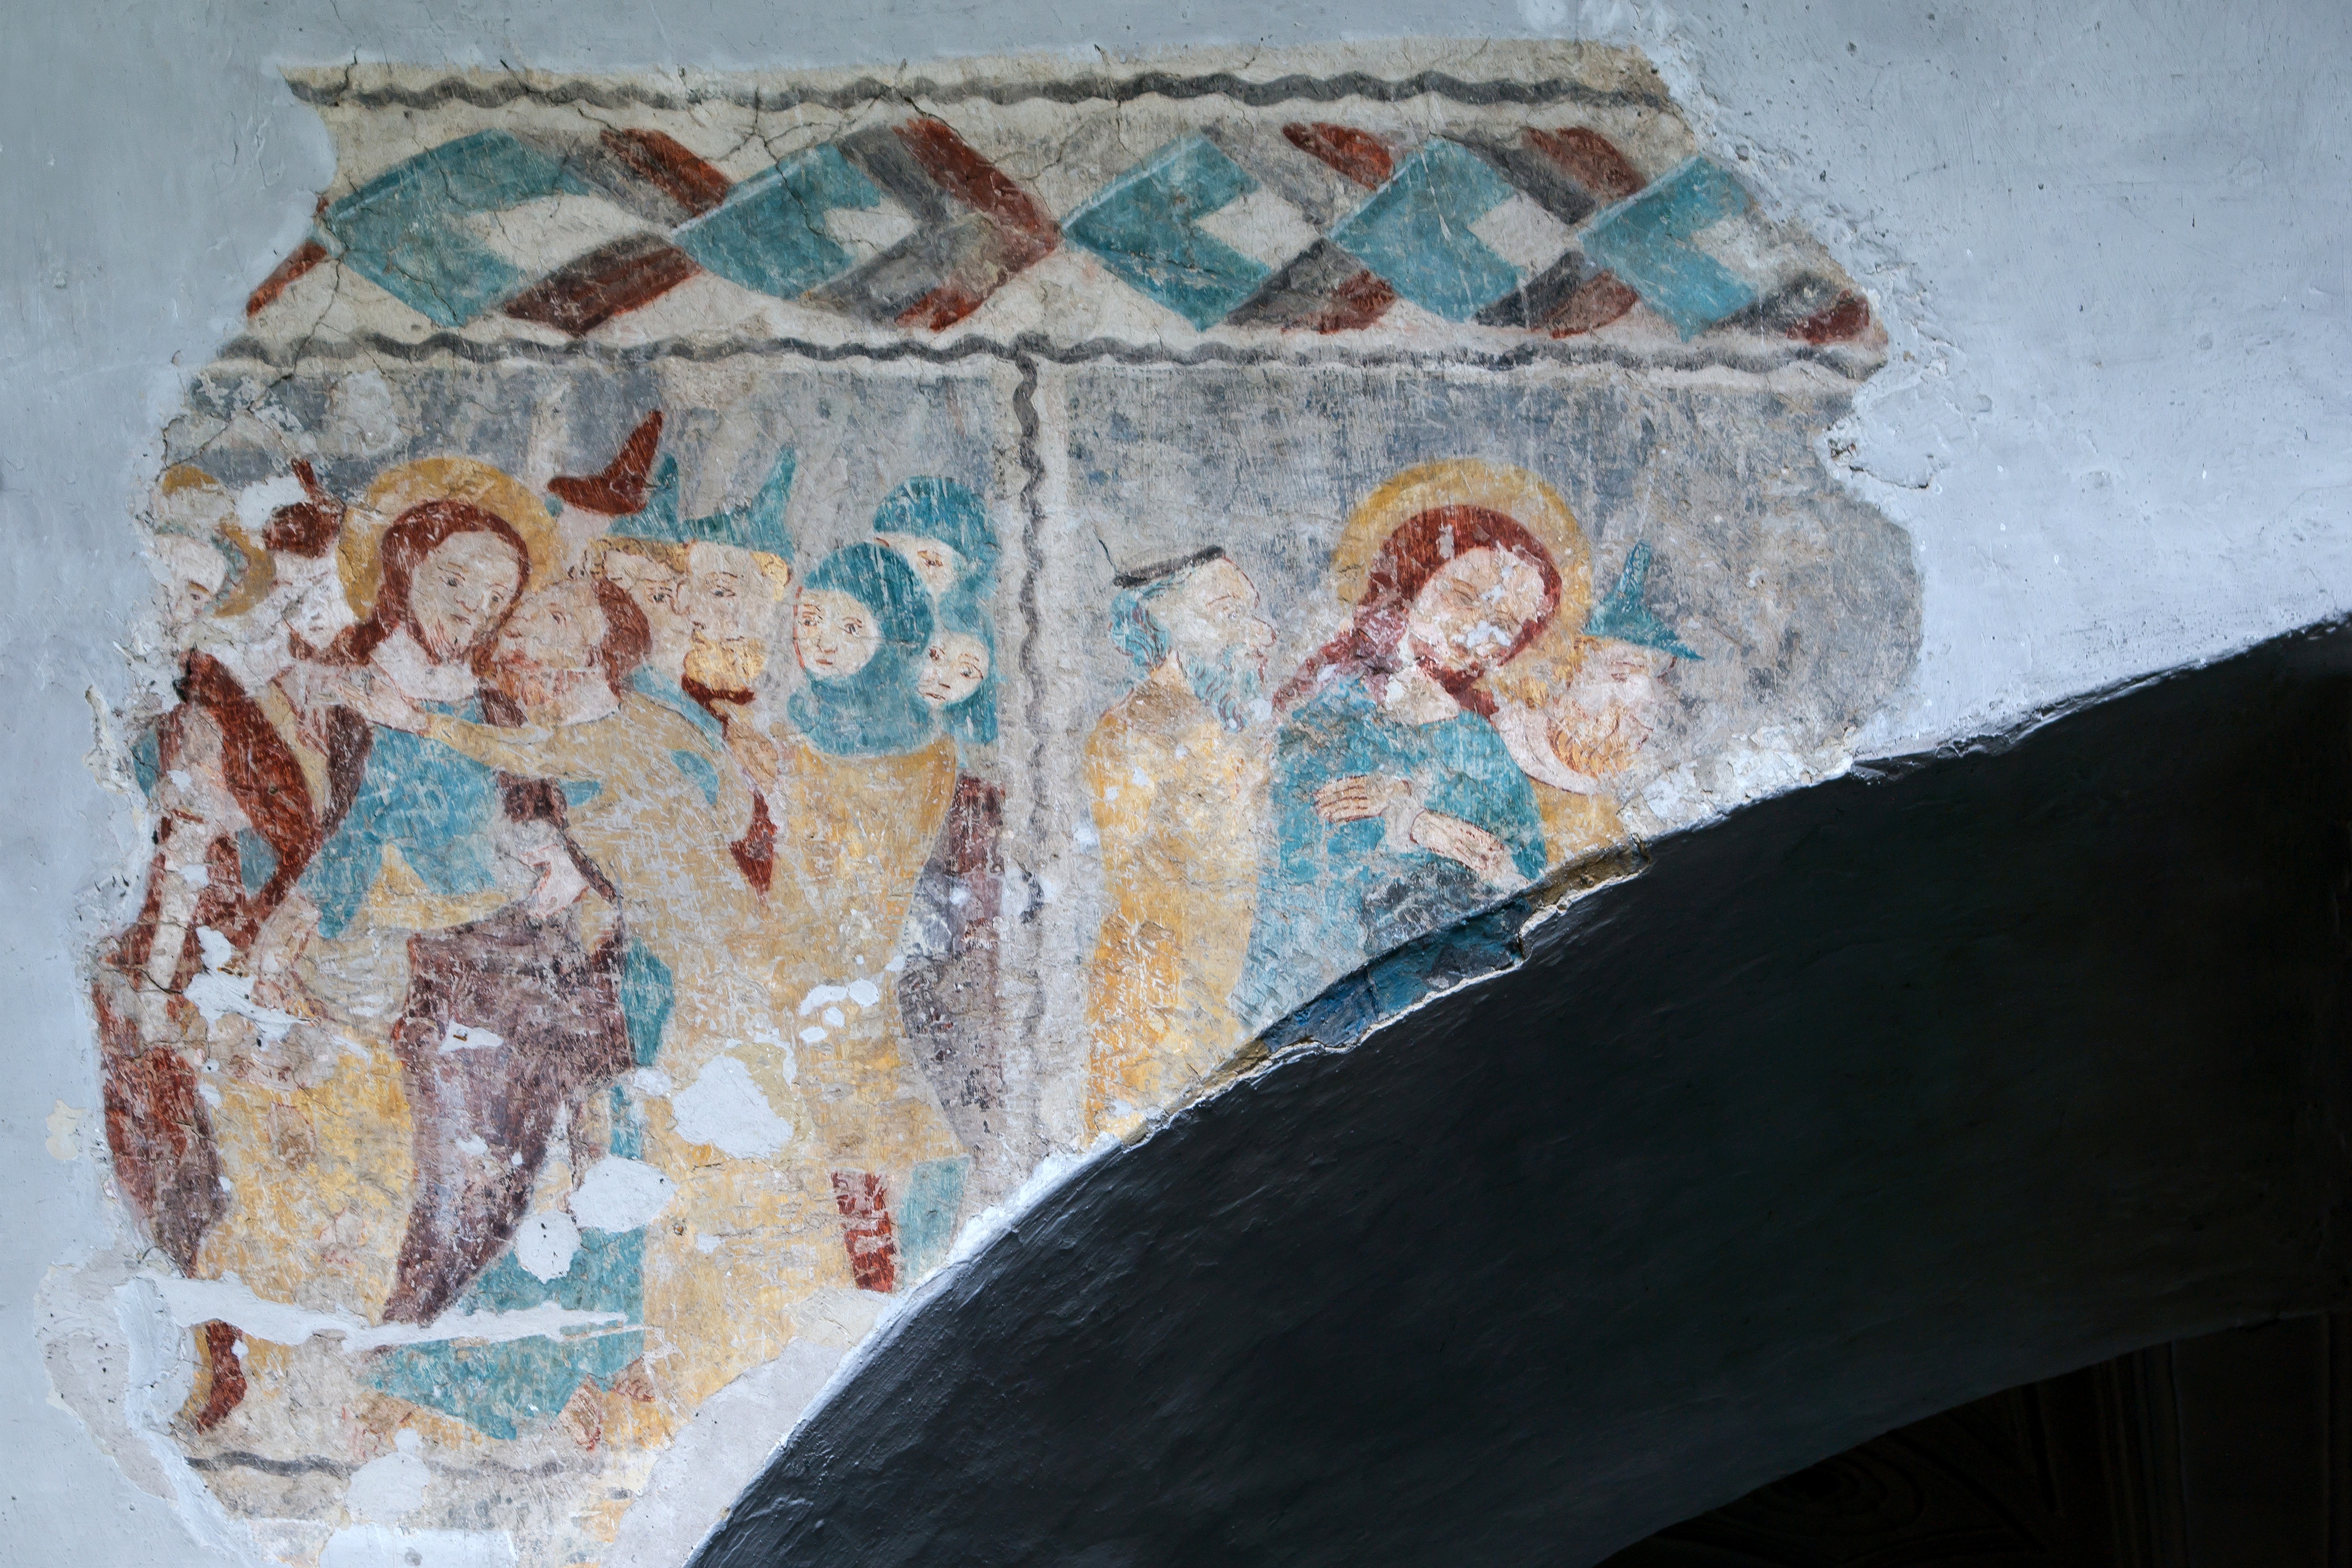
old, kiss, blue, church, christian, material, painting, textile, art, drawing, faith, mural, jesus, christianity, fresco, historically, arrest, judas kiss, arrest jesu